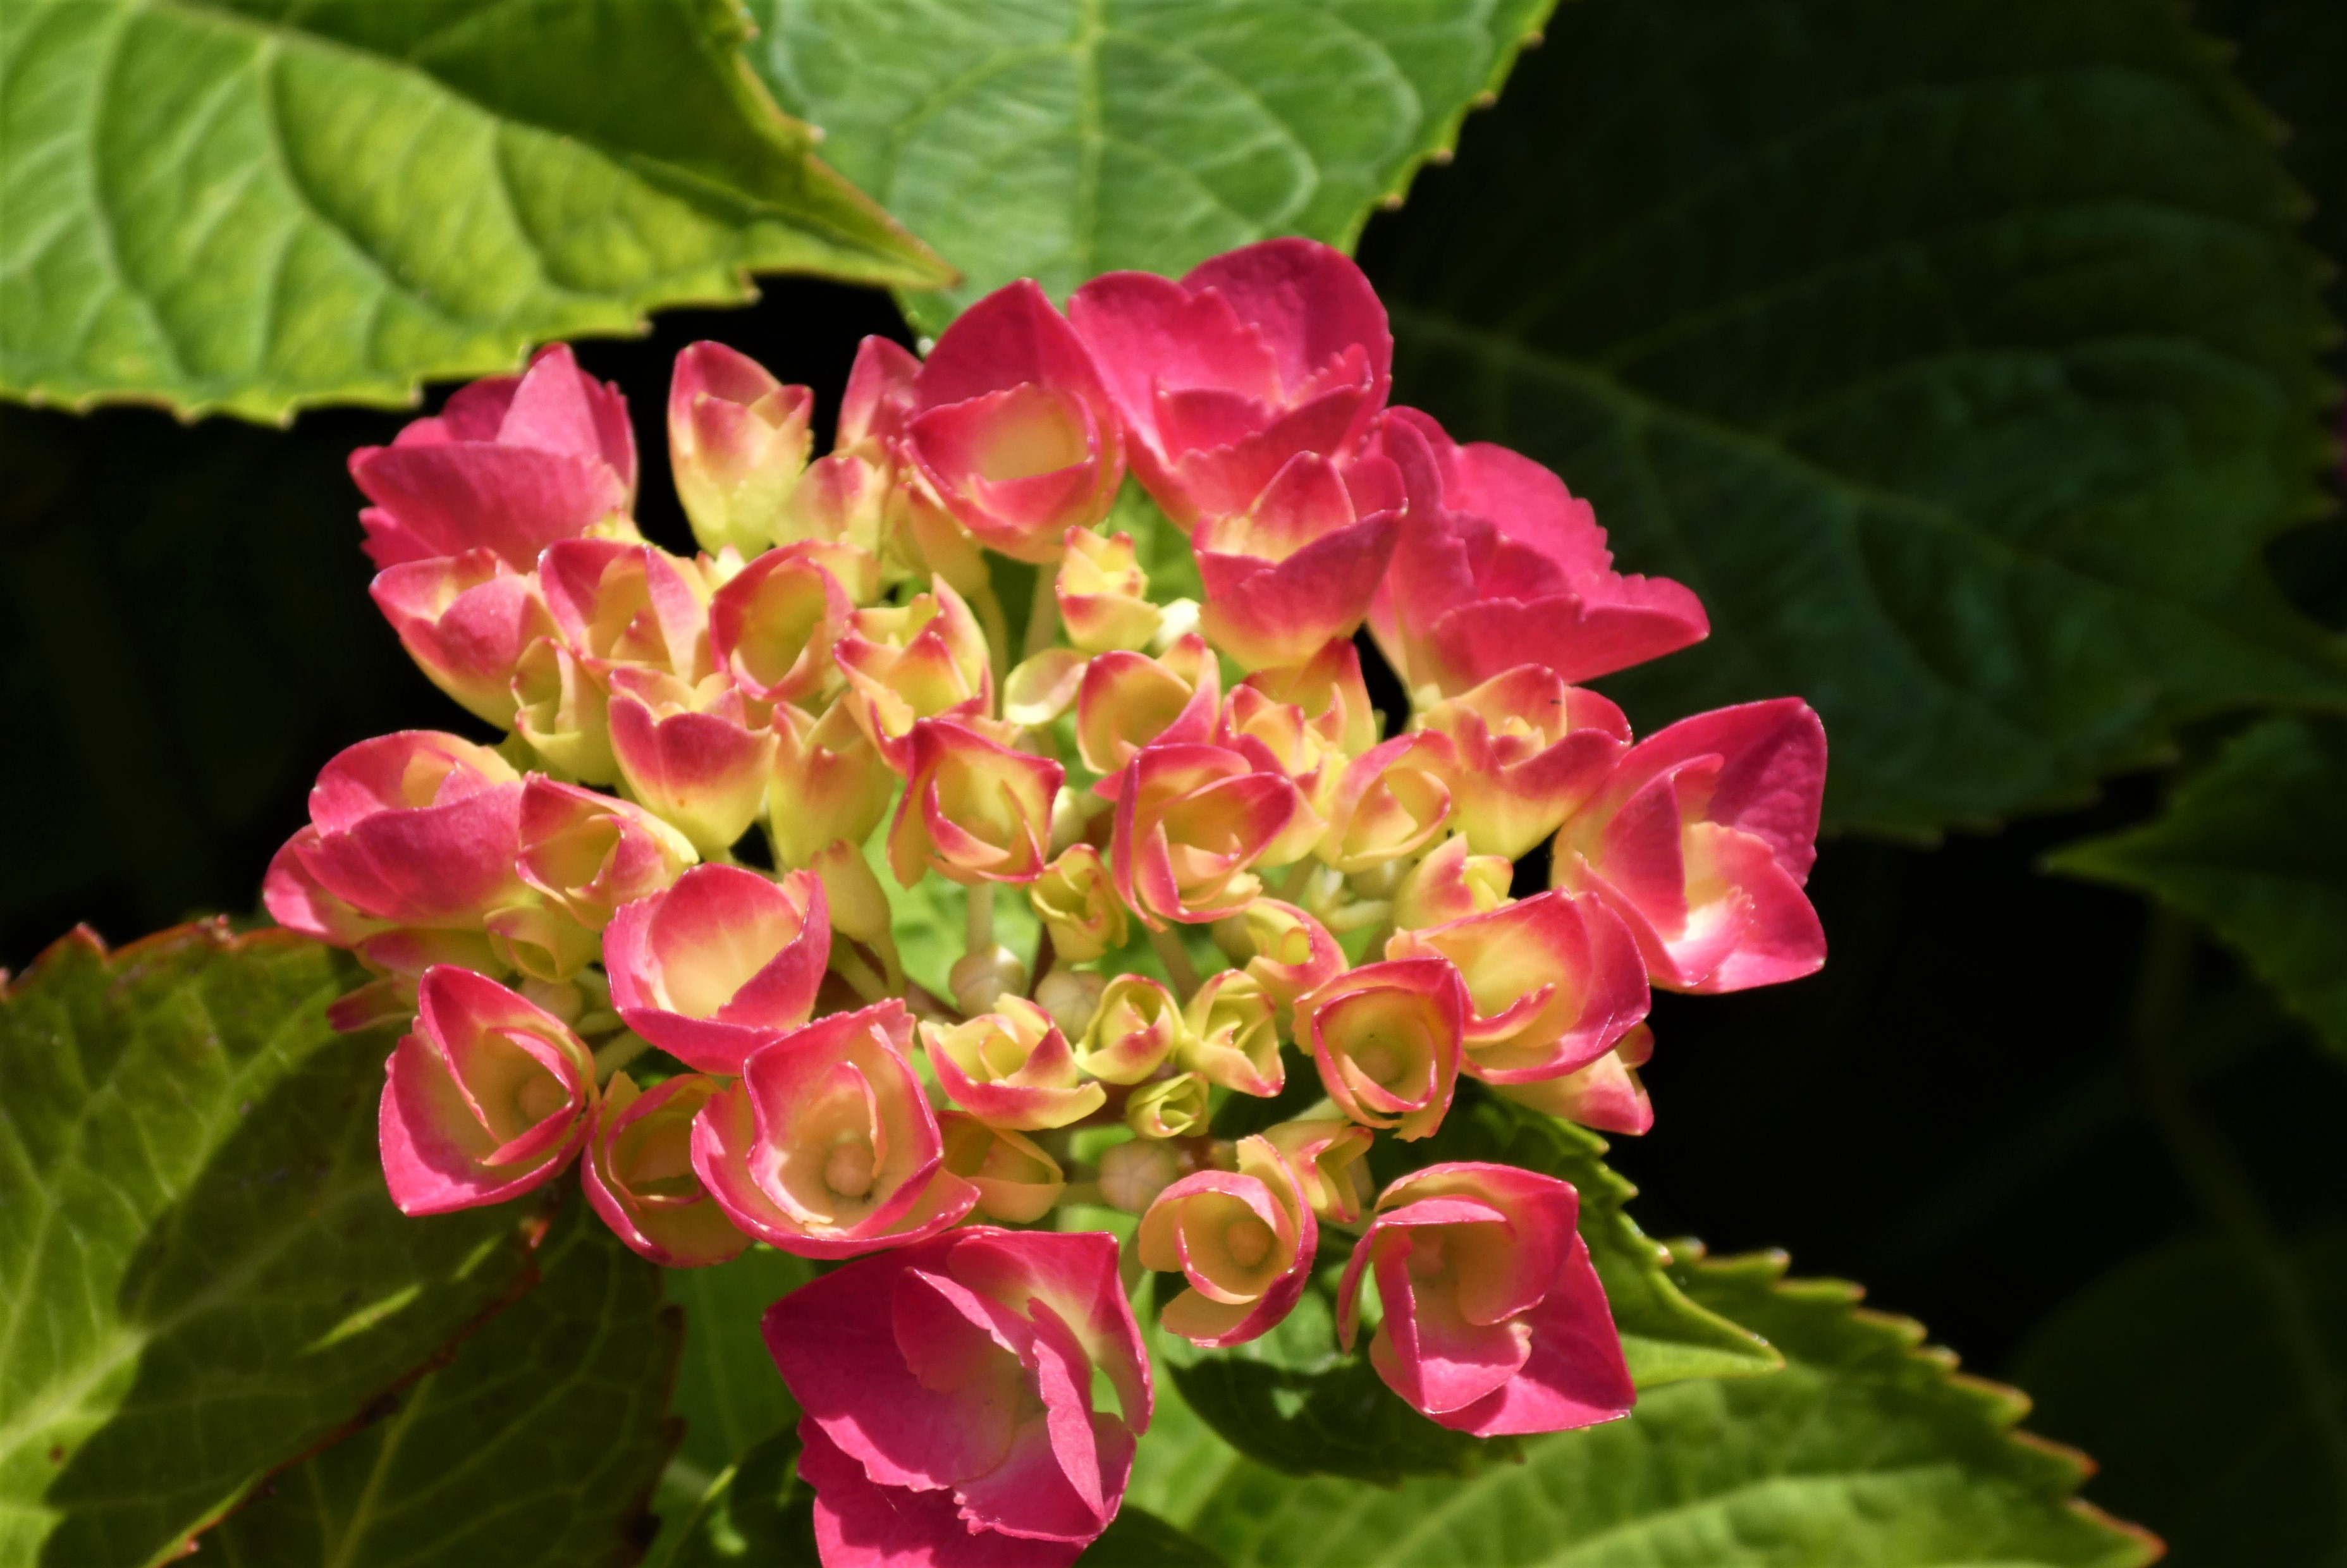
hydrangea, flowers, bloom, garden, colorful, flower, plant, green, petal, terrestrial plant, pink, herbaceous plant, groundcover, flowering plant, shrub, annual plant, magenta, macro photography, spurge family, perennial plant, hydrangeaceae, peach, cornales, milkweed, lantana, viburnum, buddleia, asclepiadoideae, daphne